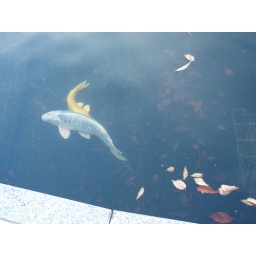
There were gold fish in these tiny fountains in the paper village. So very japanese